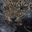
Label: leopard